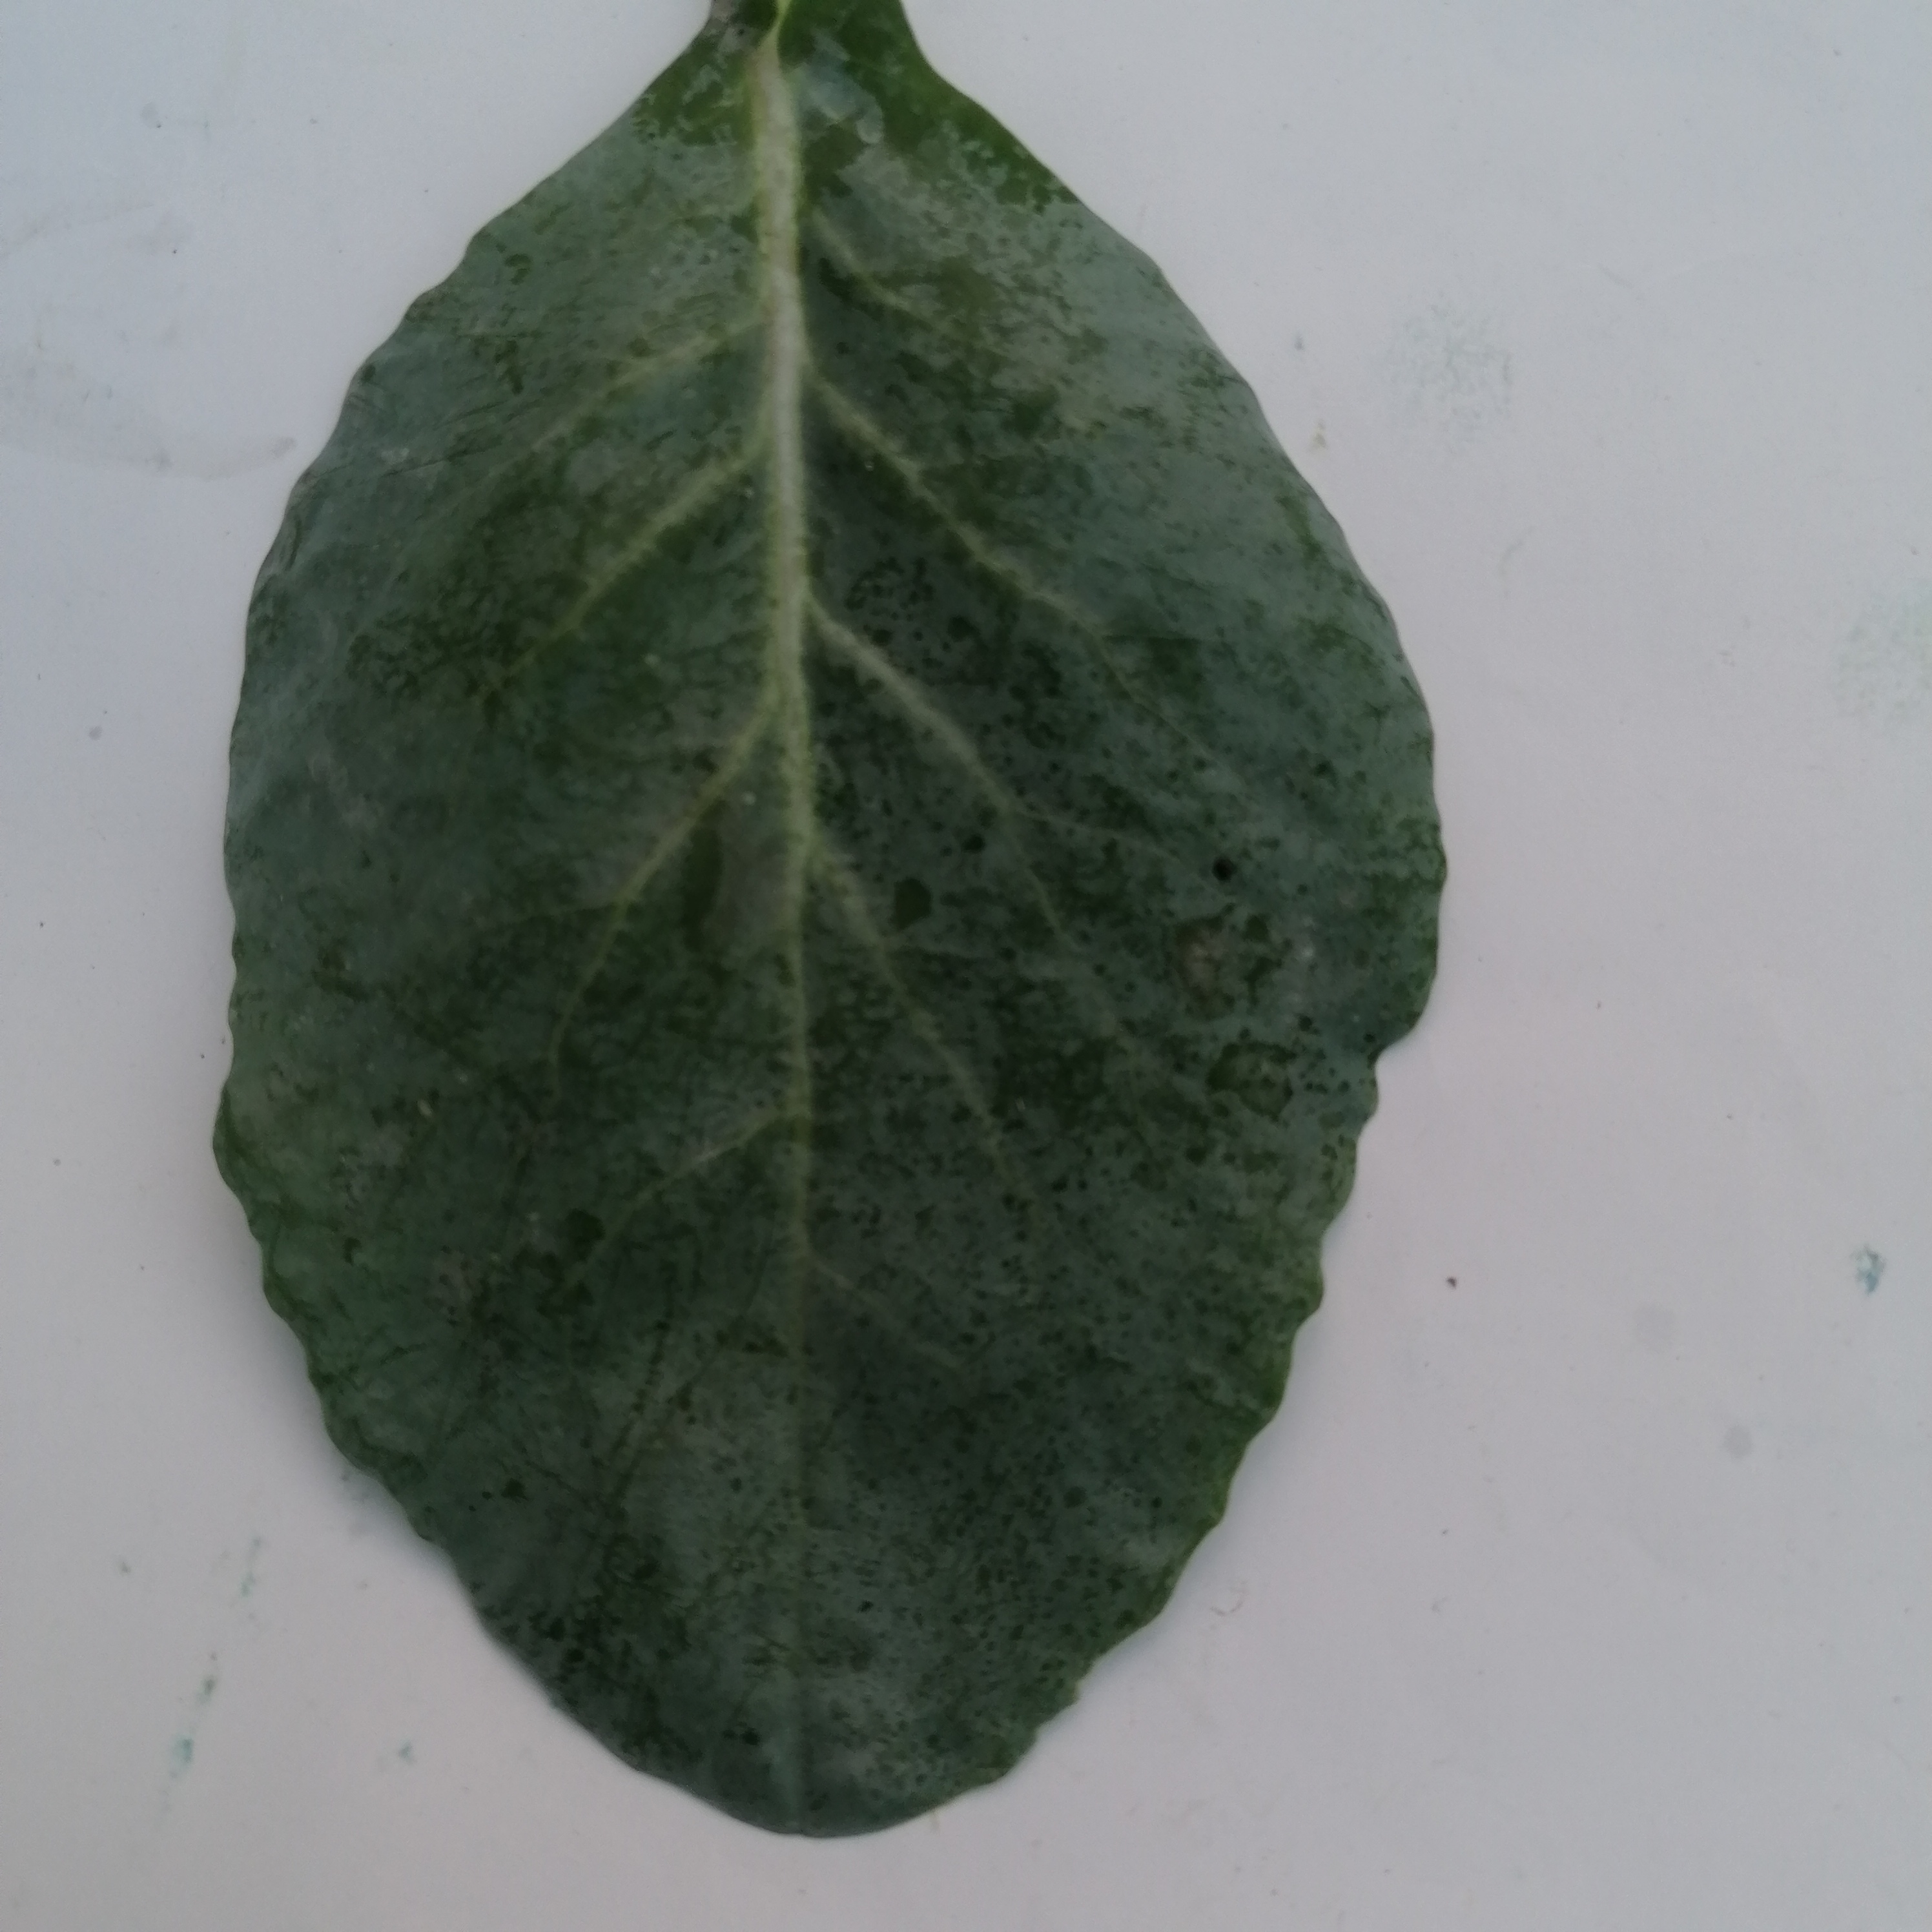
Label: Healthy